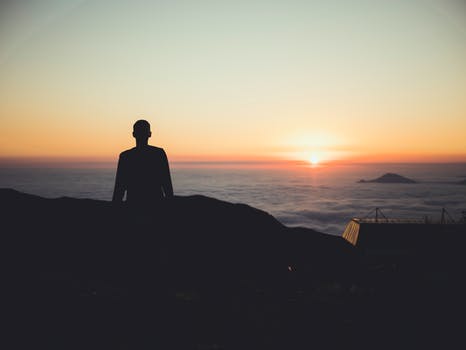
Label: No Watermark